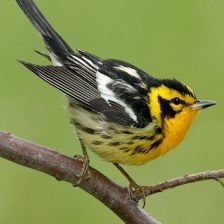
Species: BLACKBURNIAM WARBLER
Scientific name: SETOPHAGA FUSCA